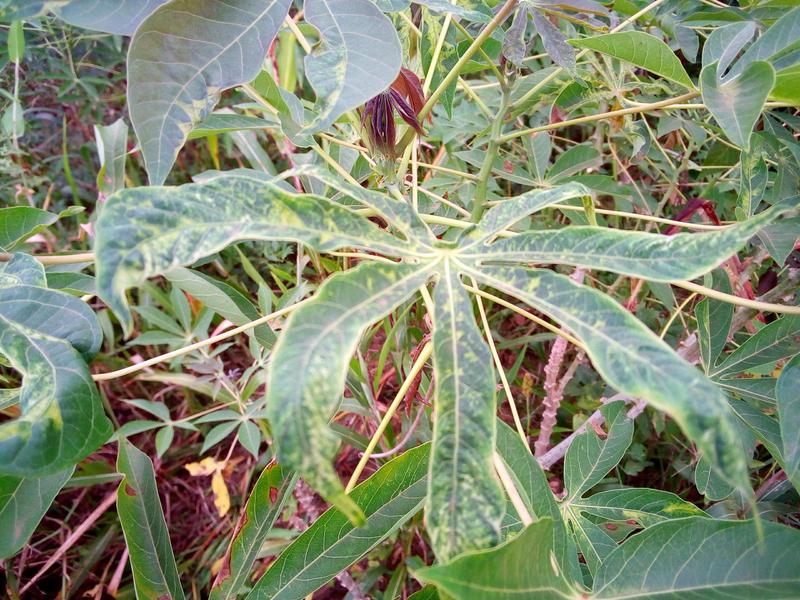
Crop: cassava
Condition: mosaic_disease